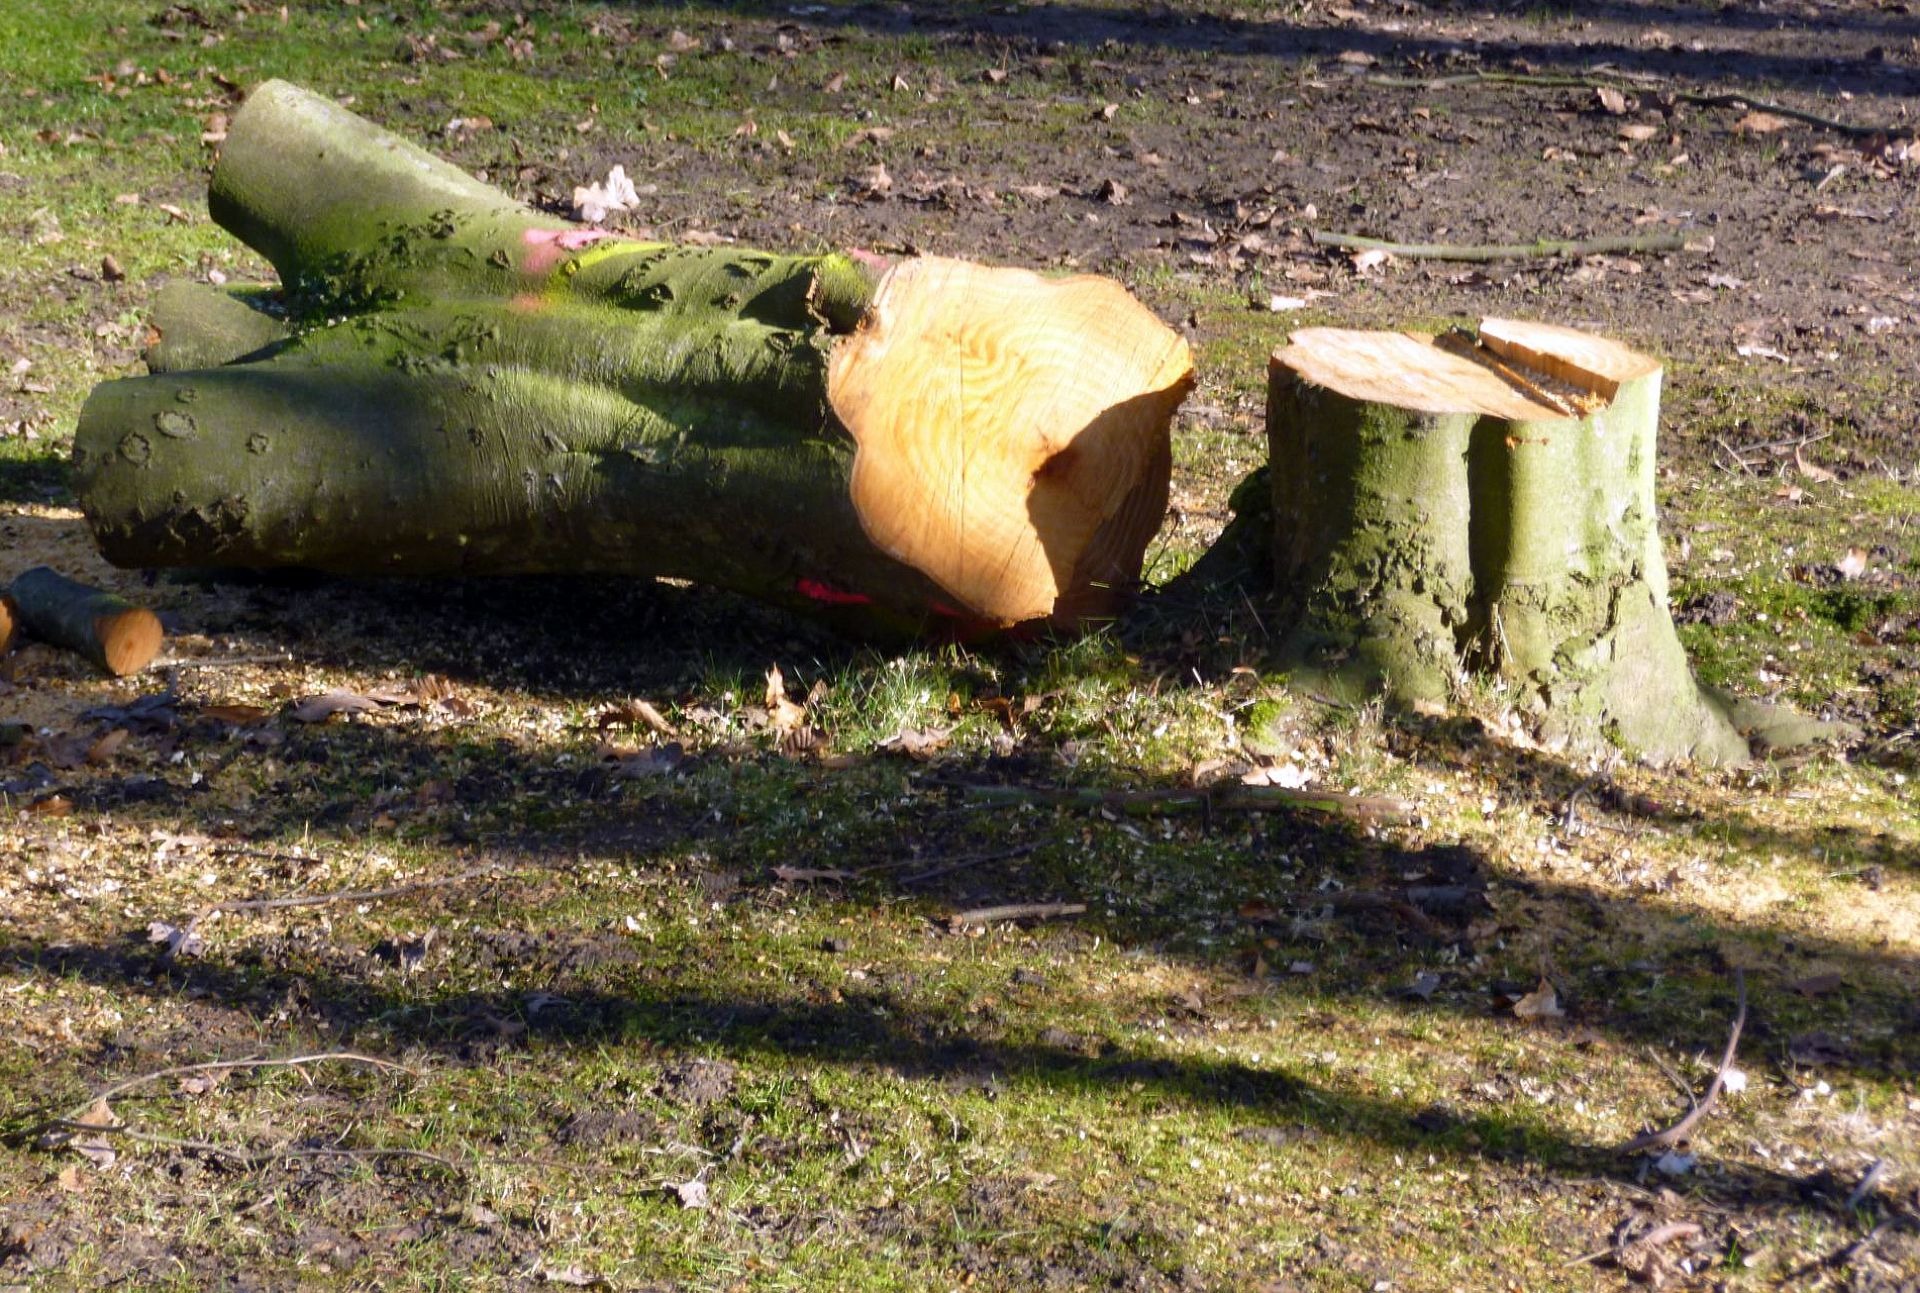
tree, grass, plant, wood, trunk, tribe, like, rural area